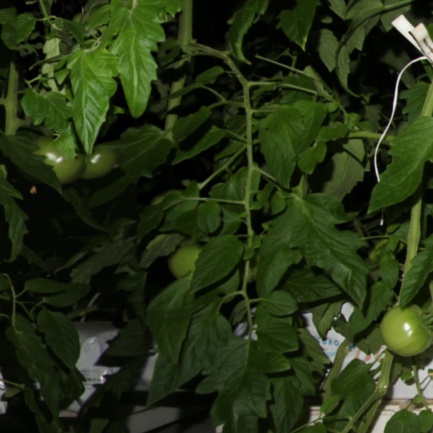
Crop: tomato